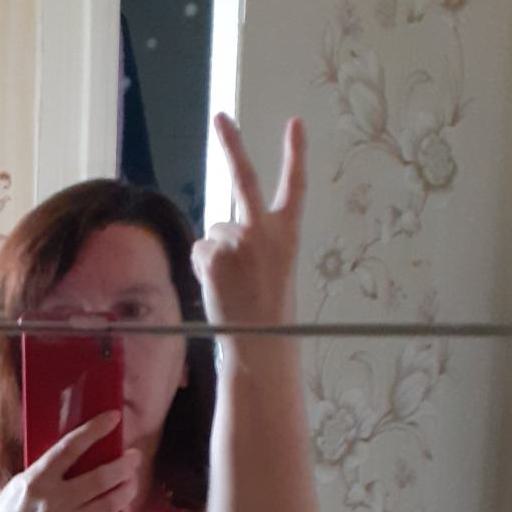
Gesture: peace_inverted